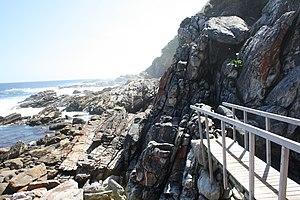
Promenade côtière parc Tsitsikamma
Le Parc national de la Garden Route est un parc national situé entre les provinces du Cap-Occidental et du Cap-Oriental en Afrique du Sud. C'est une réserve côtière bien connue pour ses forêts indigènes, son littoral spectaculaire et le Otter Trail. Il englobe les anciens Parc national de Tsitsikamma, le Parc national Wilderness et la réserve naturelle de Knysna.